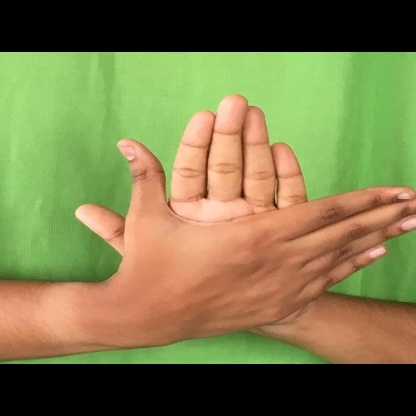
Mudra: Chakra